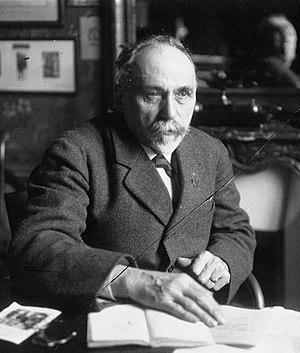
Vizille est une commune française située, géographiquement dans la vallée de la Romanche, administrativement dans le département de l'Isère et en région Auvergne-Rhône-Alpes.
Victor-Eugène Ardouin-Dumazet, né le 12 janvier 1852 à Vizille et mort le 16 mai 1940 au Mazet de l’Évêché, à Arsonval, est un journaliste français, dont la soixantaine de volumes de Voyage en France, bien distincte des itinéraires touristiques d'Adolphe Joanne, constitue un précieux document sur l'état de la France rurale et urbaine de la fin du XIXᵉ siècle à la Première Guerre mondiale.